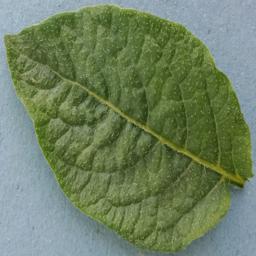
Label: Potato___Healthy